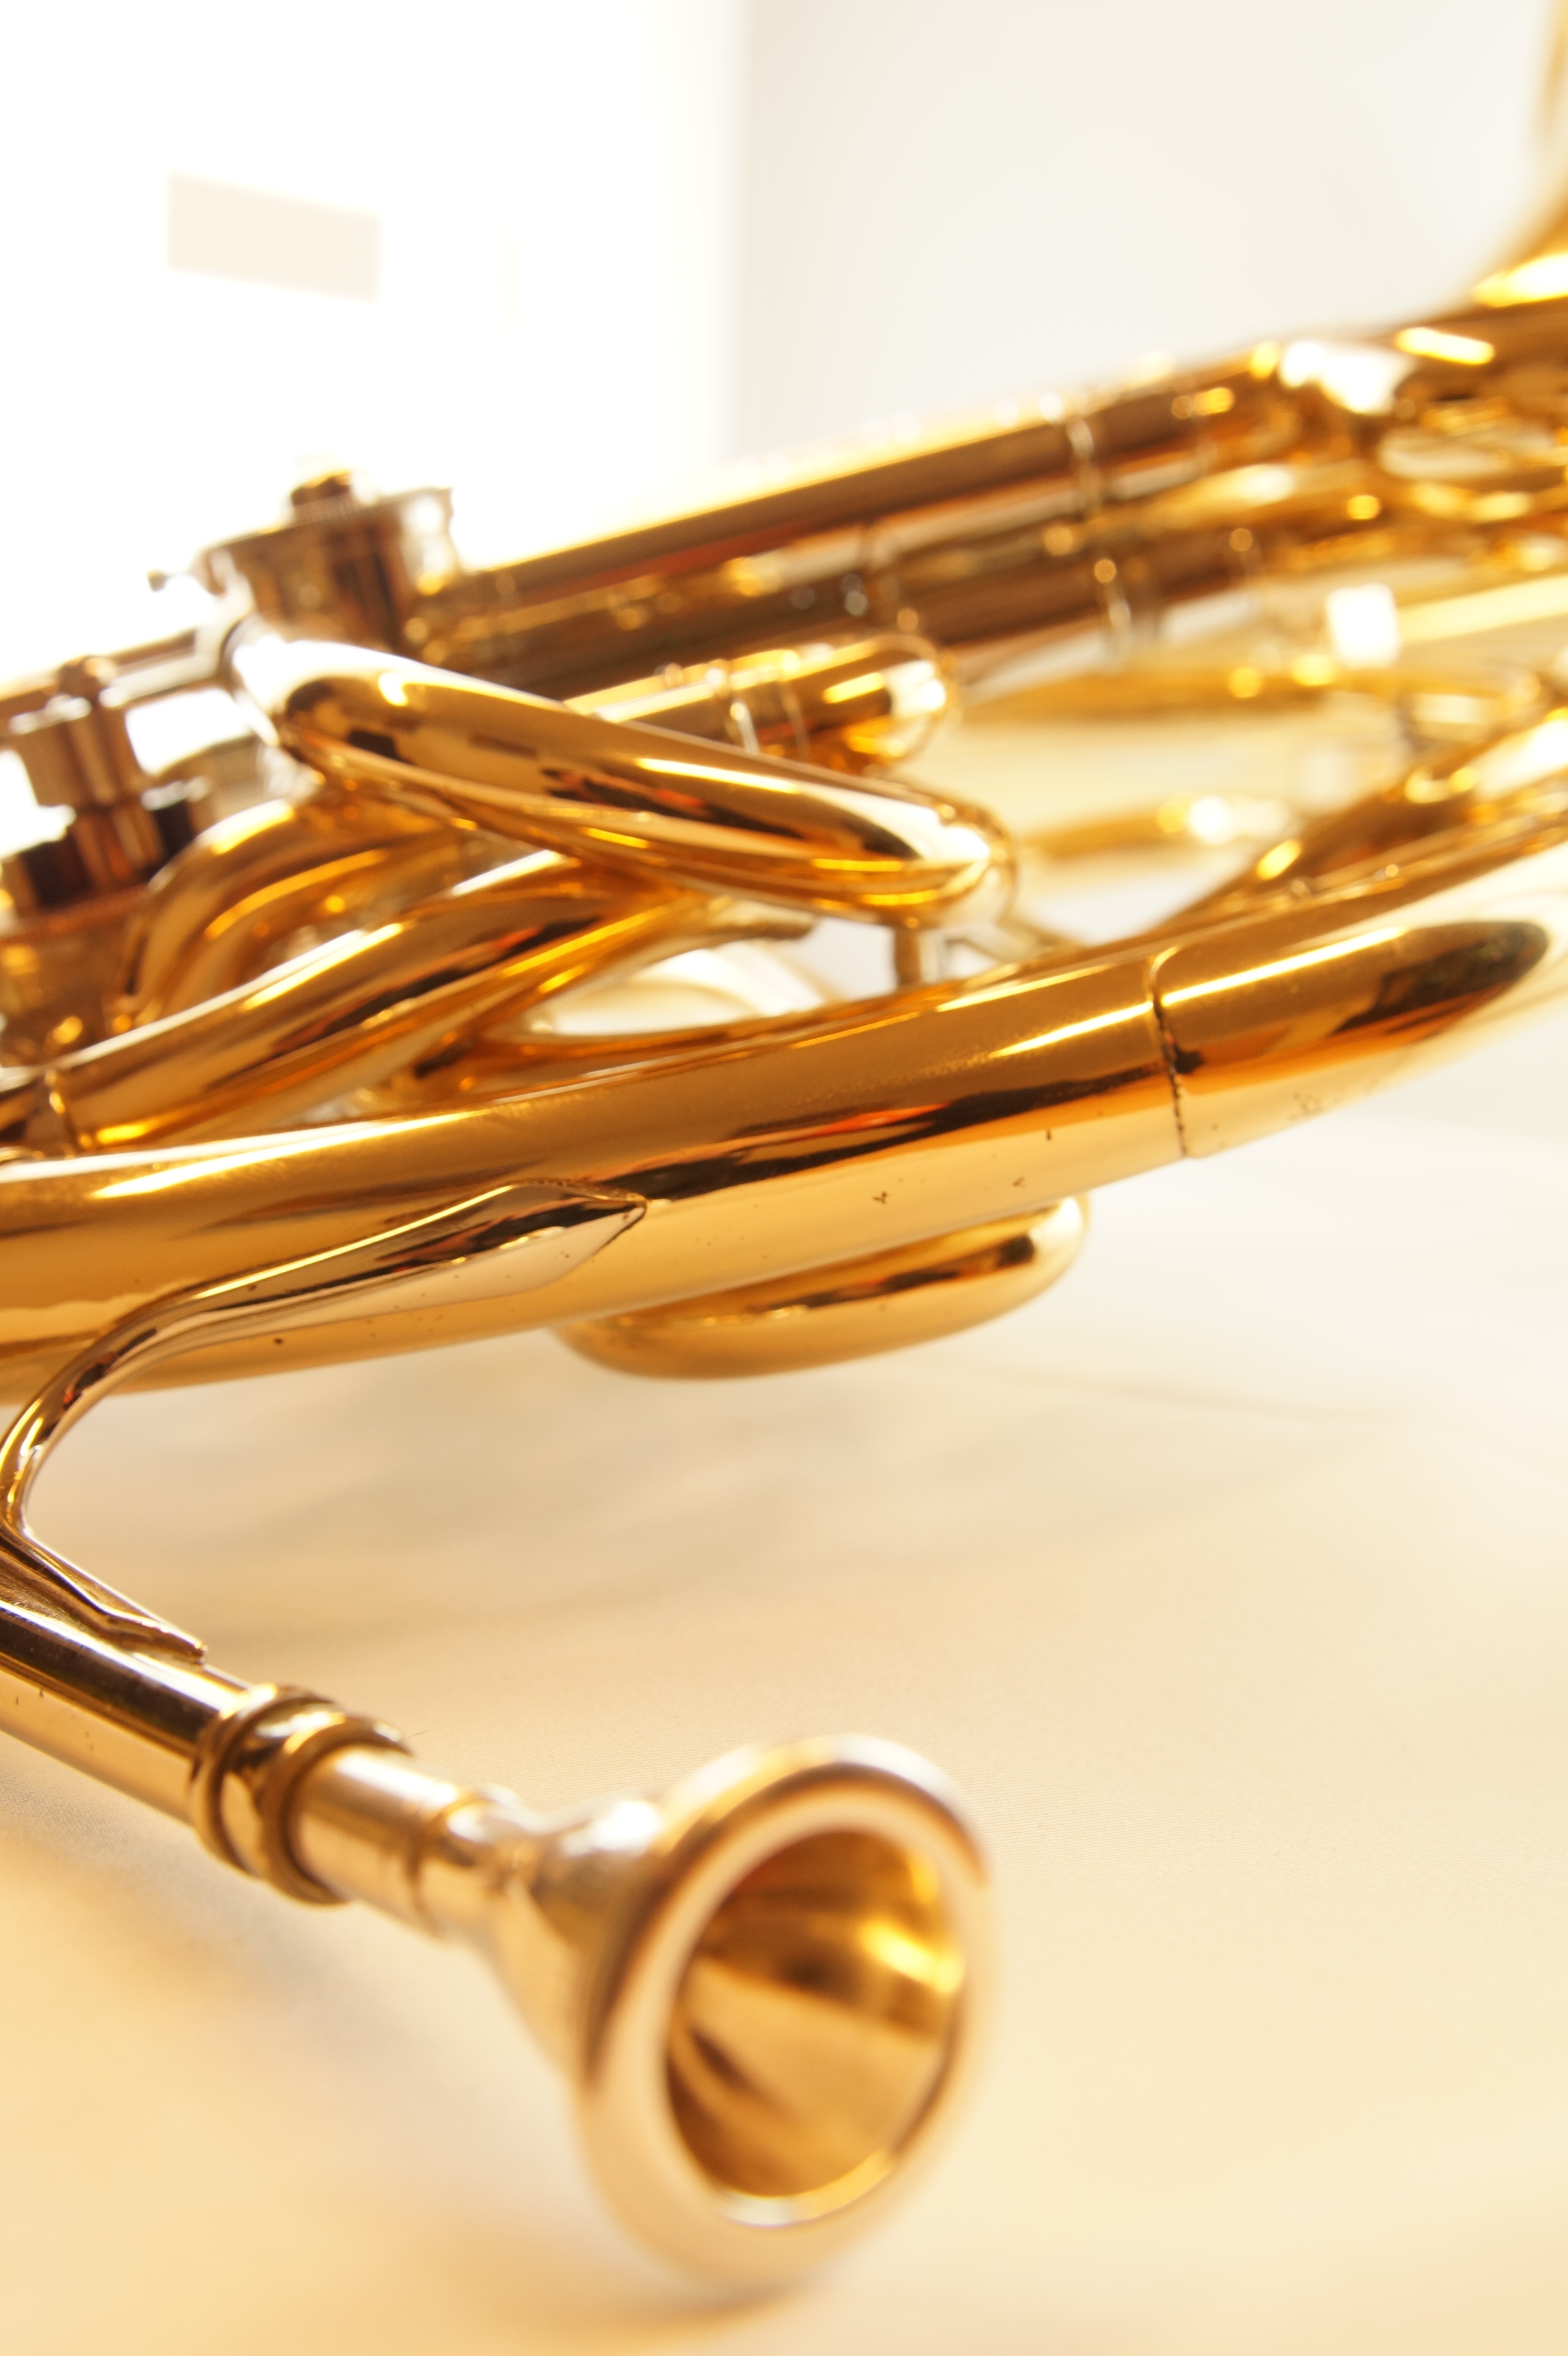
music, horn, metal, musical instrument, bangle, jewellery, saxophone, gold, brass, trumpet, wind instrument, brass instrument, french horn, fashion accessory, euphonium